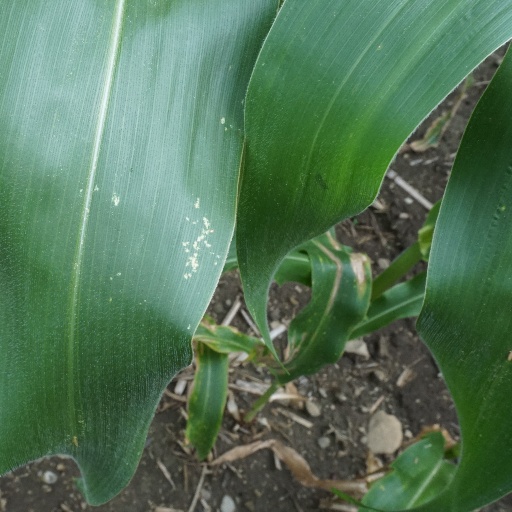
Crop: maize; corn